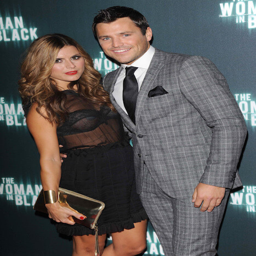
tv personality and celebrity attends the world premiere